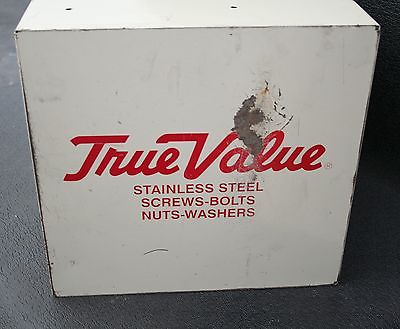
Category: cabinet